Sultan bin Mohammed Al Kabeer

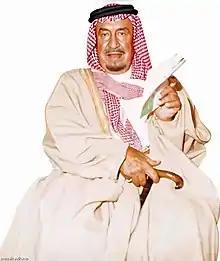
Mohammed bin Saud Al Kabeer, father of Prince Sultan

Prince Sultan belongs to the Al Kabeer branch of the Saudi royal family. This branch is the descendants of Saud bin Faisal bin Turki, Emir of Nejd, who was an uncle of King Abdulaziz, the founder of the present Kingdom of Saudi Arabia. As such, the Al Kabeer family is a cadet branch of the royal family and are not eligible to succeed to the throne. Saud bin Faisal was the great-great-grandfather of Prince Sultan.